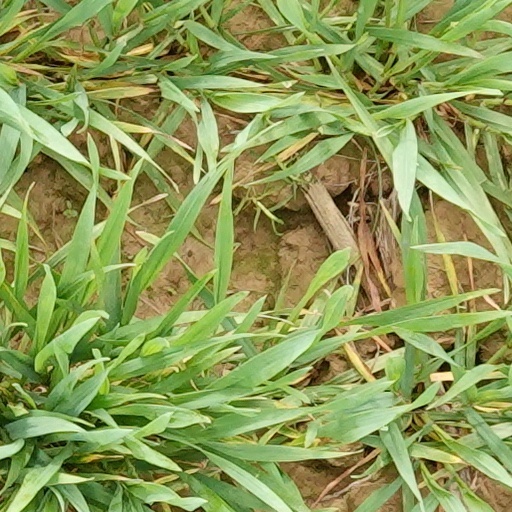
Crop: wheat